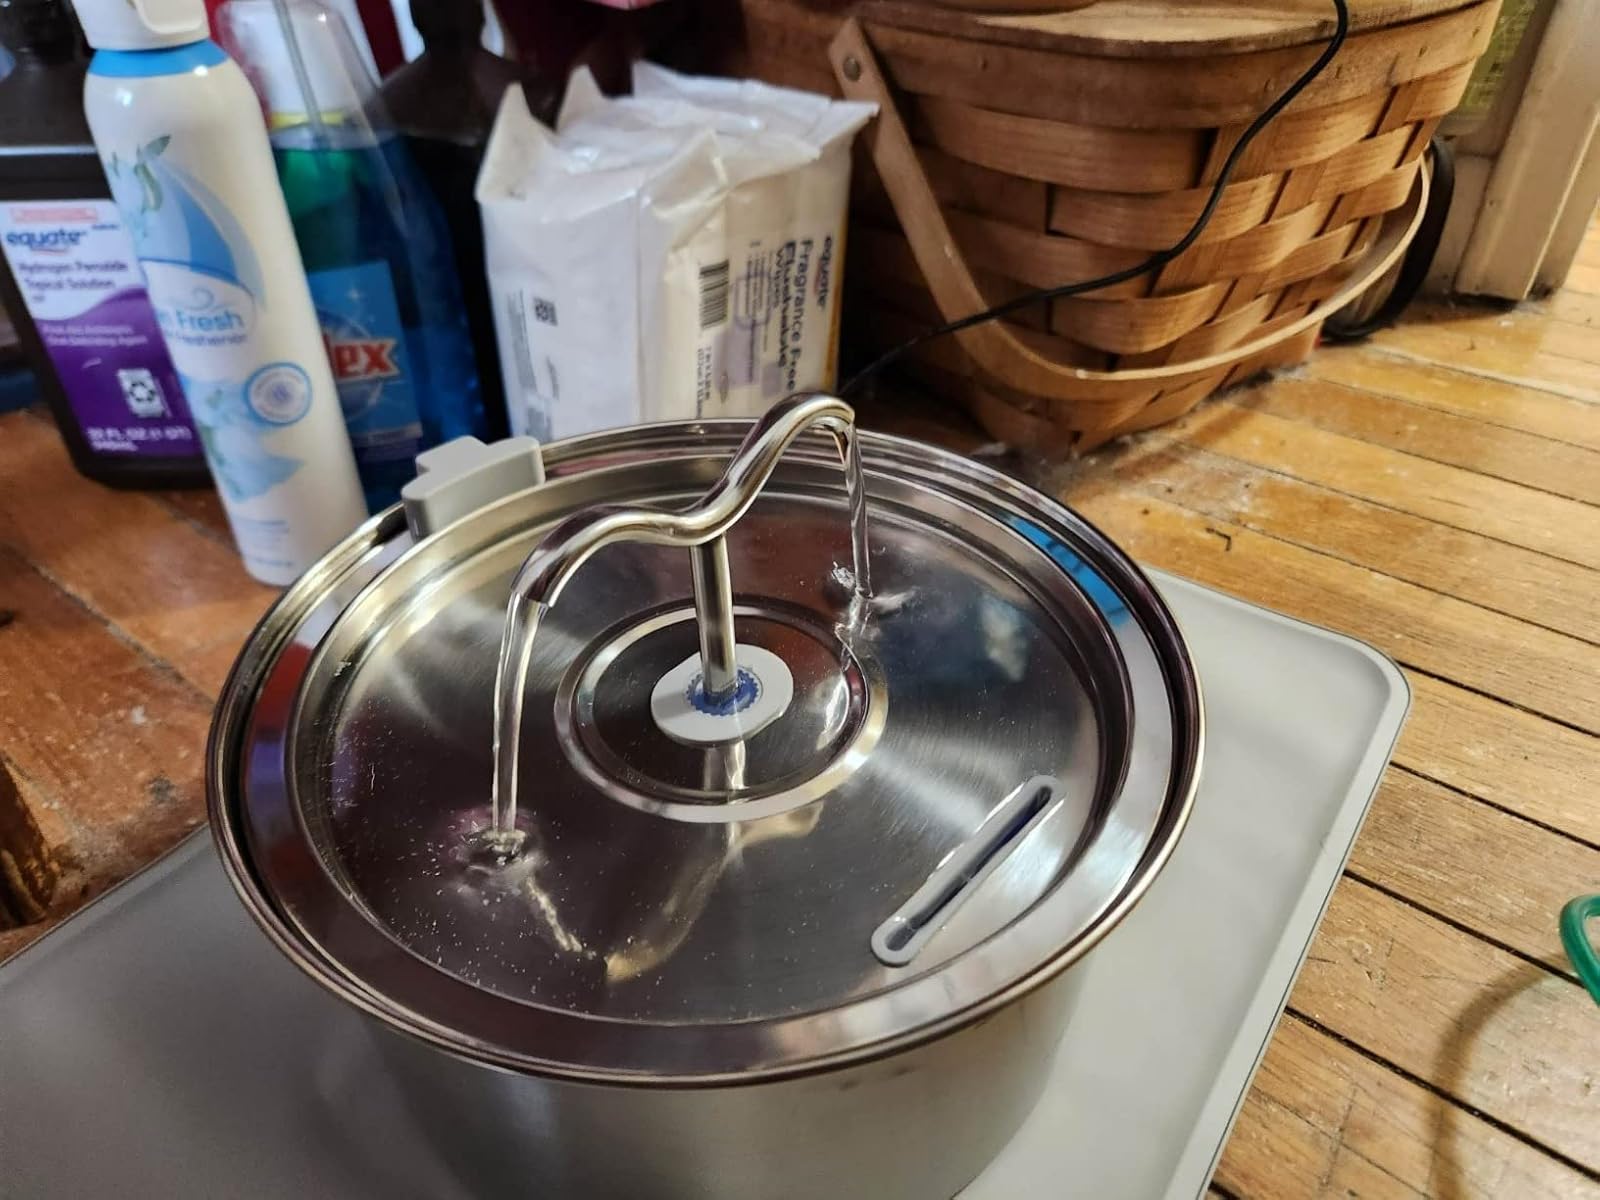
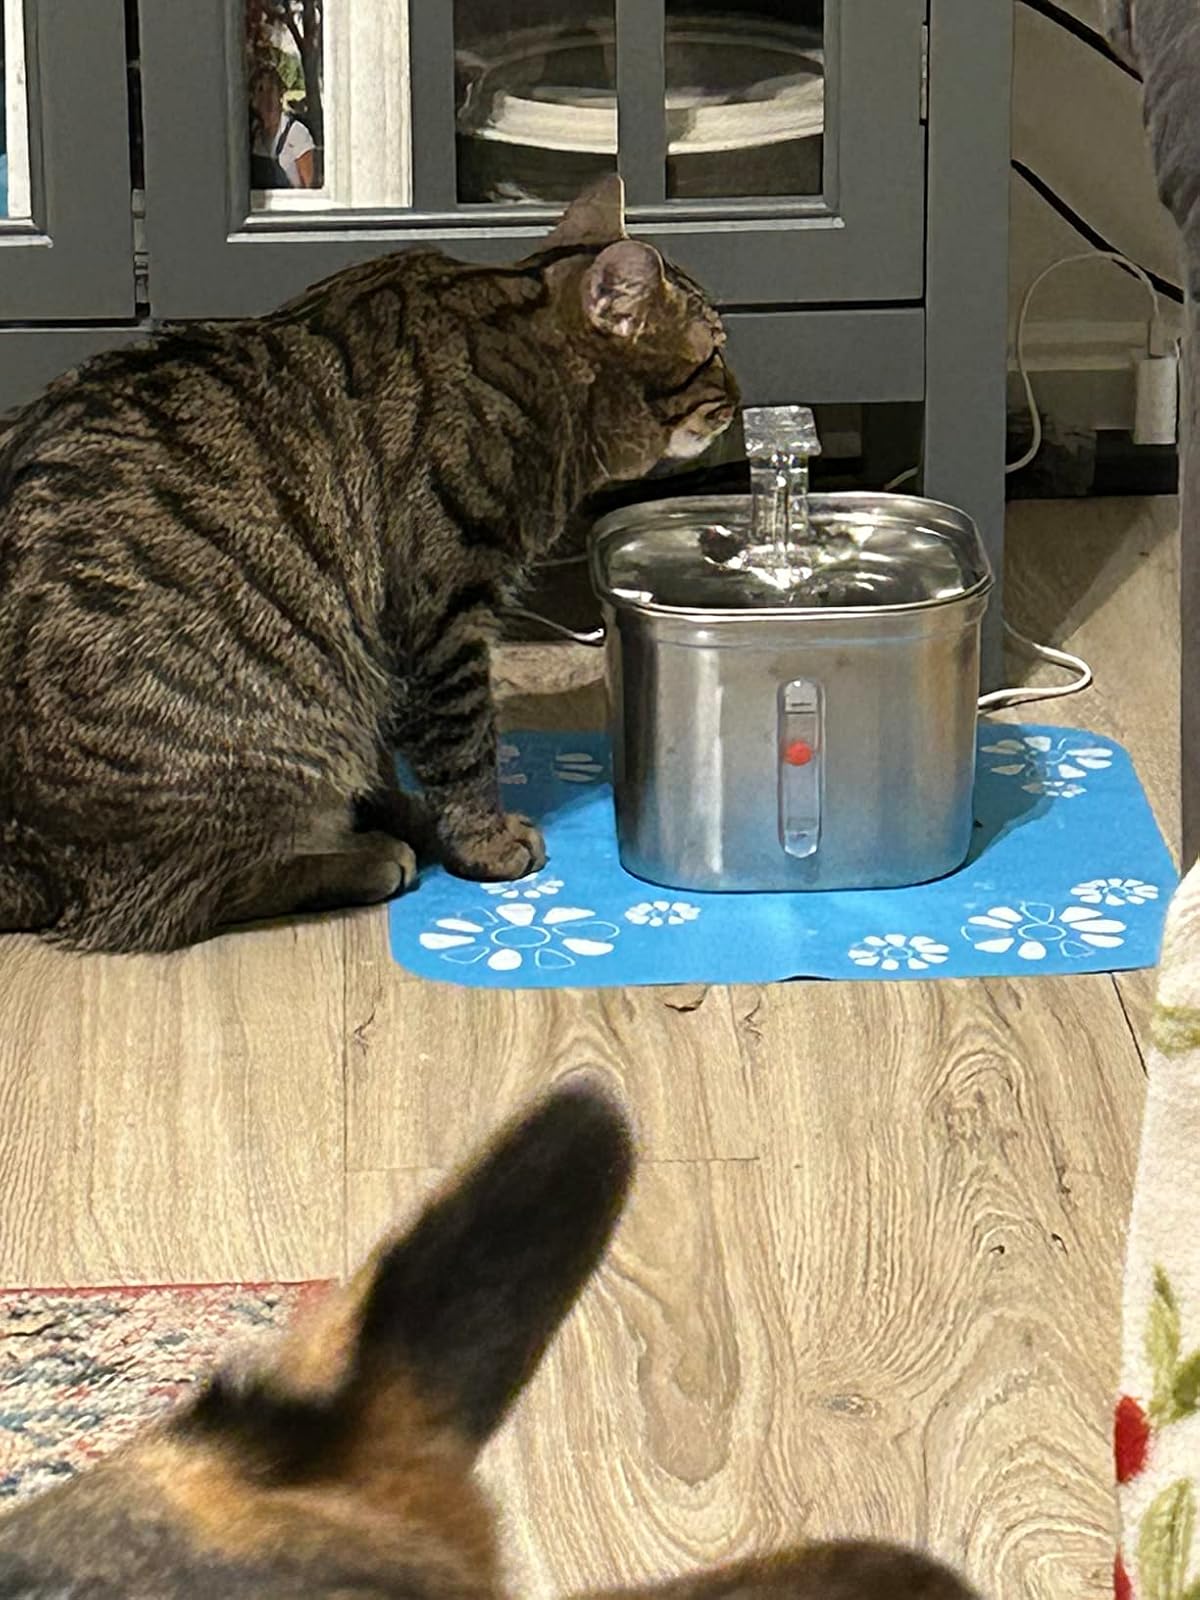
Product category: items_bowl
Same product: no